Congressional Caucus on Black Women and Girls

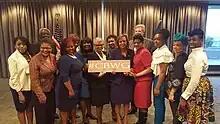
The launch of the Congressional Caucus on Black Women and Girls.

The Congressional Caucus on Black Women and Girls is a United States congressional caucus founded on March 29, 2016 to advance issues and legislation important to the welfare of women and girls of African descent.